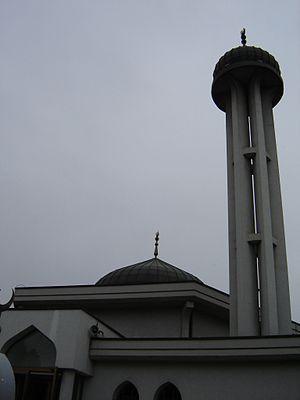
Cet article présente la liste de mosquées d'Italie.